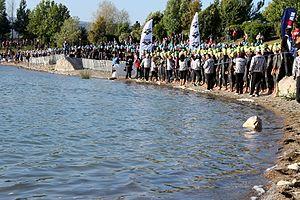
Sas de départ par vagues de l'IMPA70.3
L'Ironman 70.3 Pays d'Aix est une compétition de triathlon longue distance créée en 2011 qui se pratique sur la distance de 1,9 km de natation, 90 km de vélo et 21,1 km de course à pied. Elle se déroule au début du mois de mai sur les communes du Pays d'Aix dans le département du Bouches-du-Rhône en France et se termine dans la ville d'Aix-en-Provence sur le cours Mirabeau. Elle est l'unique compétition française sur la distance labellisée par la World Triathlon Corporation et qualificative pour le championnat du monde d'Ironman 70.3 jusqu'en 2015. Elle décerne également des points de qualification pour le championnat du monde d'Ironman.